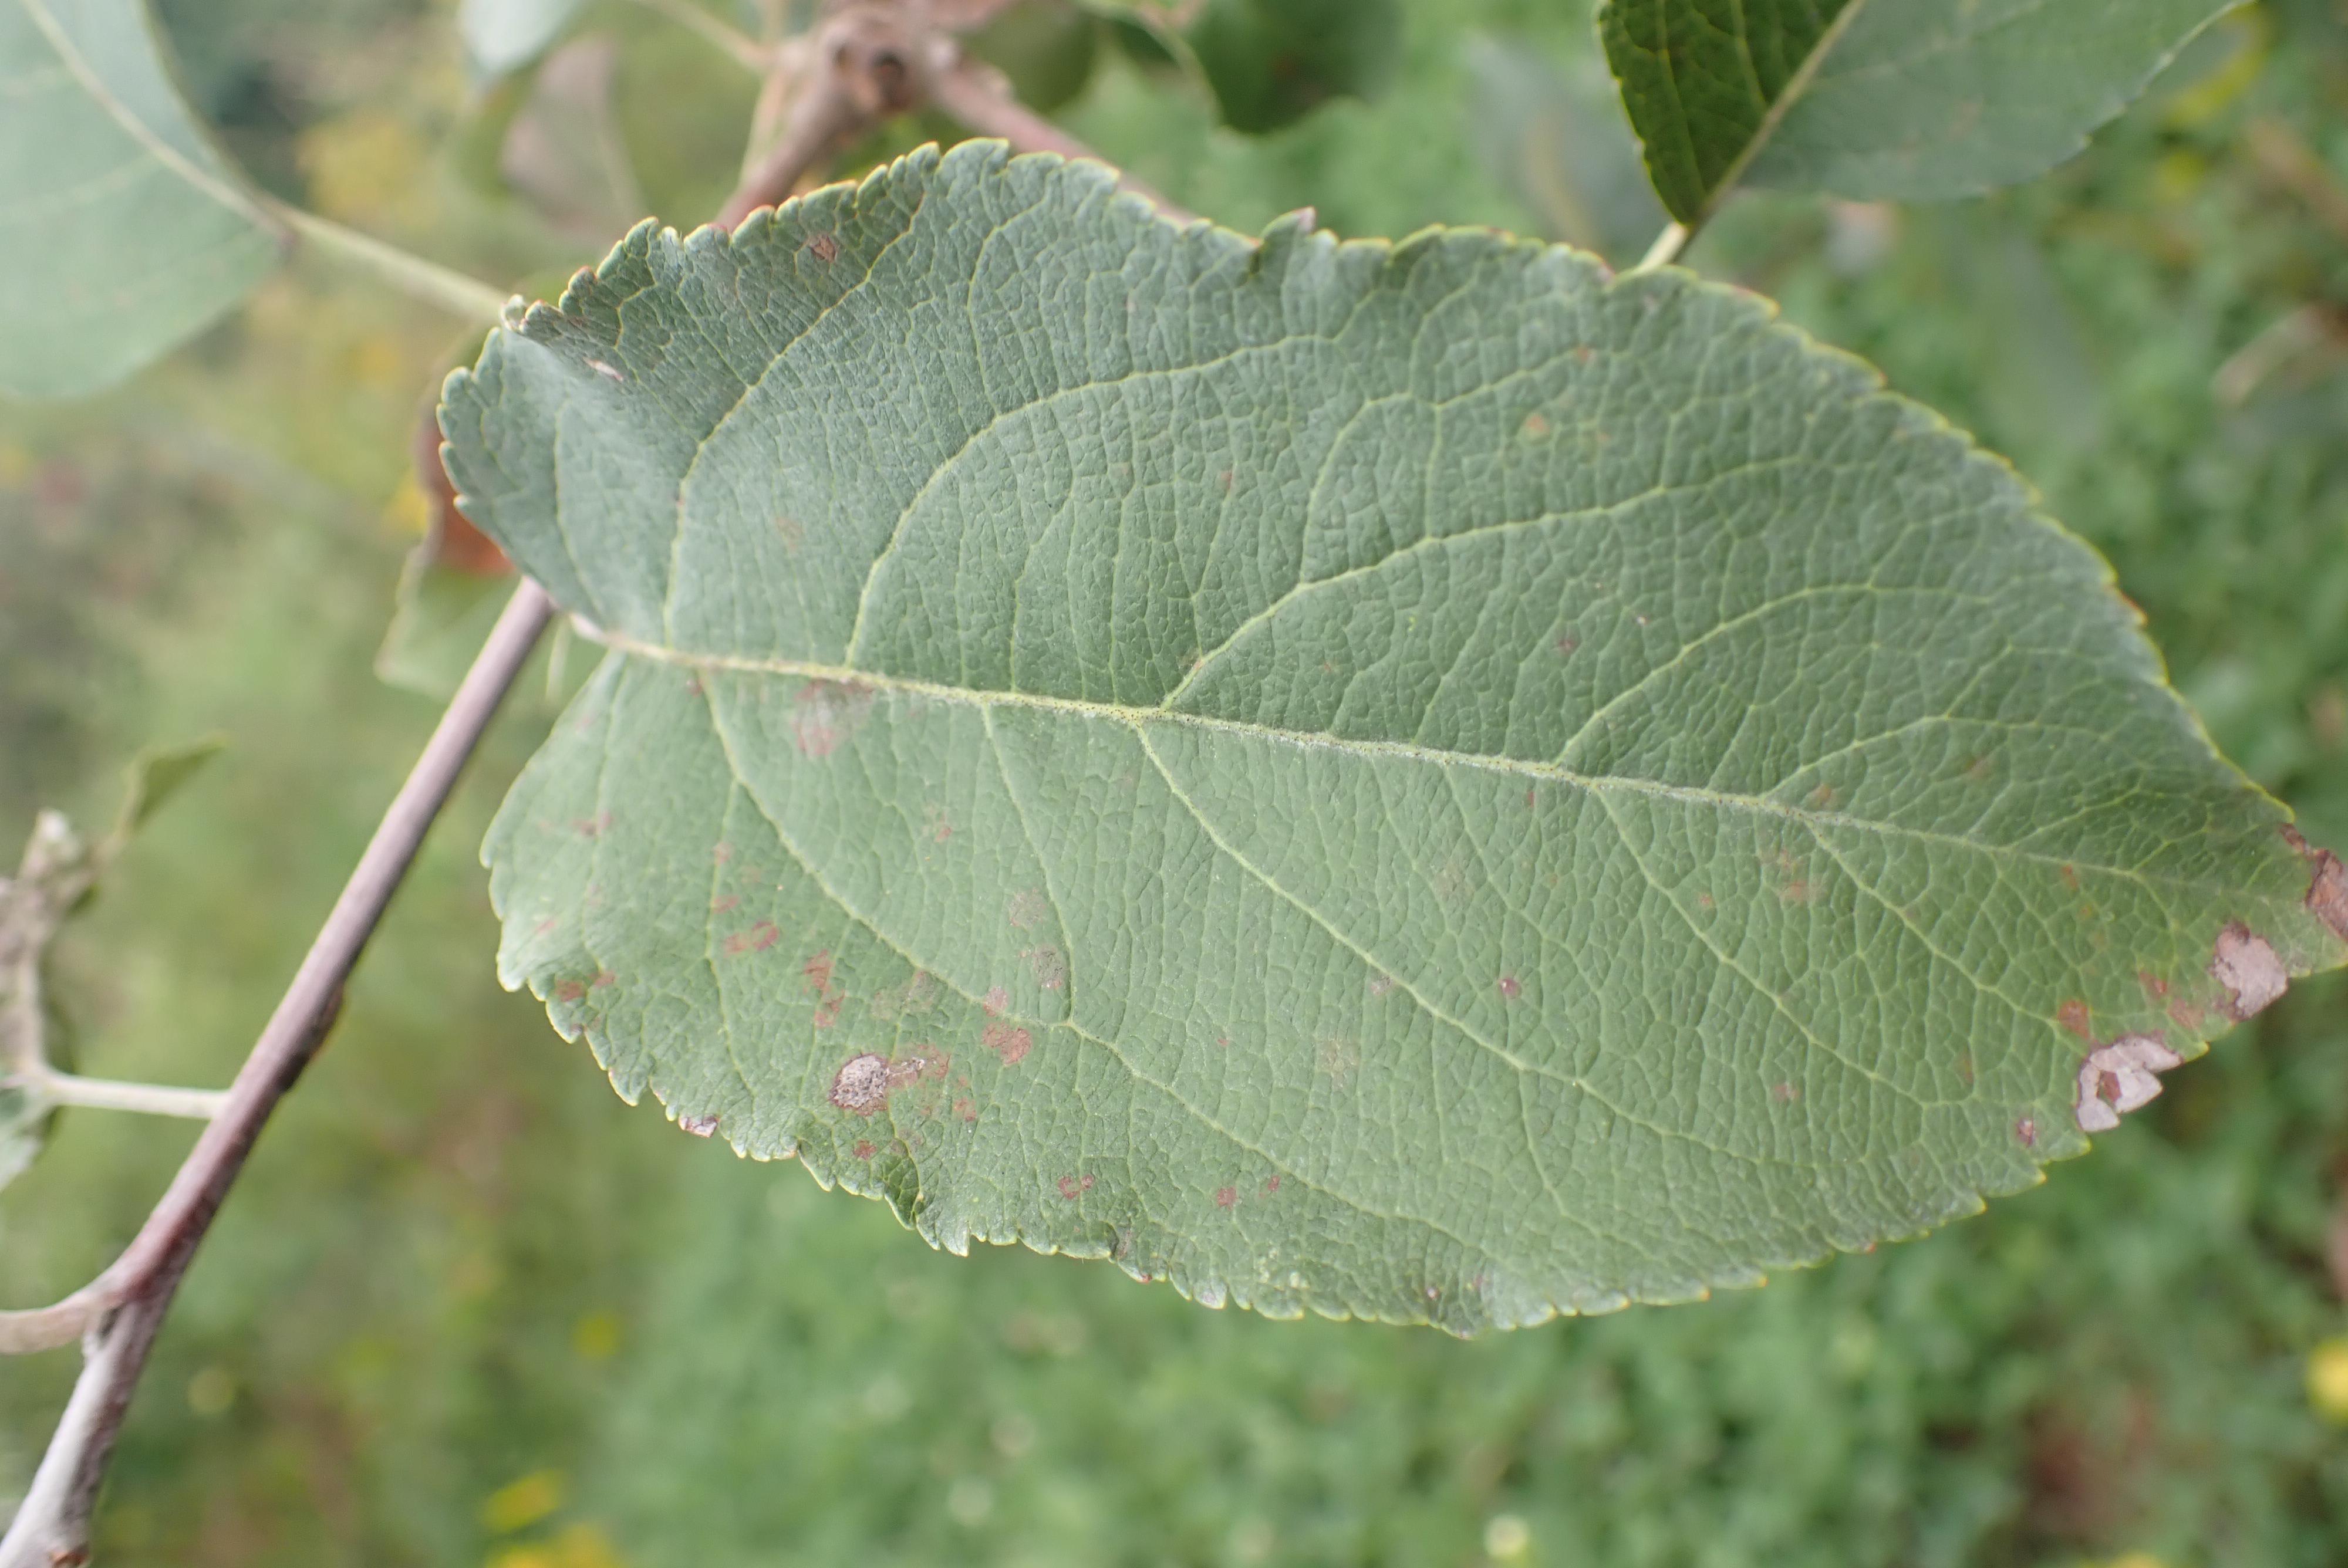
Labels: complex